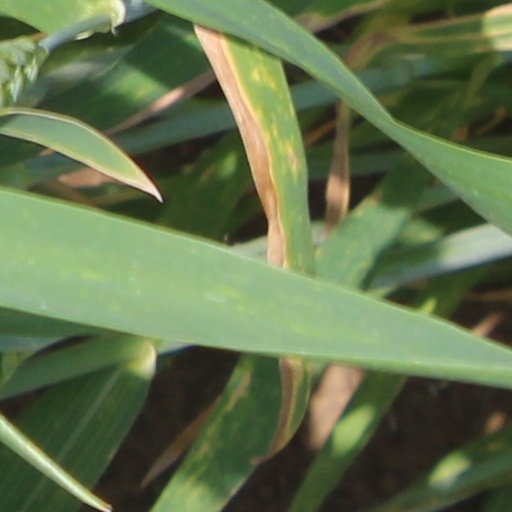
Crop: wheat